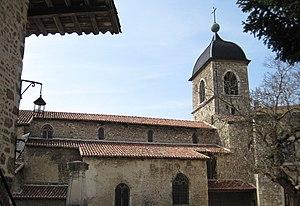
Pérouges
Cet article recense les monuments historiques de Pérouges, en France.
Le Printemps de Pérouges est un festival de musique, qui se déroule chaque année, à Pérouges dans le département de l'Ain ainsi que dans d'autres lieux du département comme le parc des oiseaux. Certains spectacles se déroulent à Lyon, à la salle 3000.
La cité médiévale de Pérouges ou encore le Vieux Pérouges est une ancienne ville médiévale fortifiée située à Pérouges dans le département de l'Ain en région Auvergne-Rhône-Alpes. Ses murailles datent des XIVᵉ et XVᵉ siècles et elle a conservé un grand nombre de maisons médiévales.